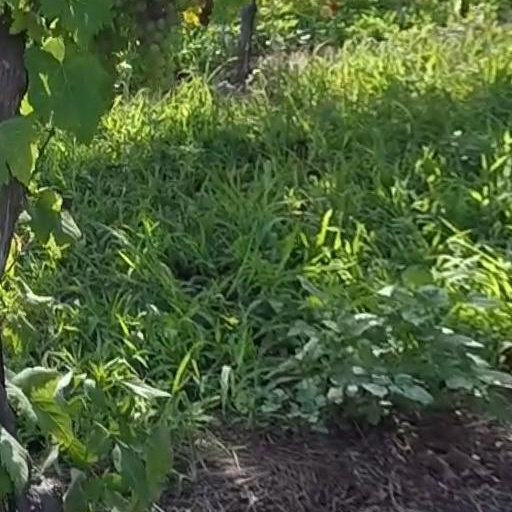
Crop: grape